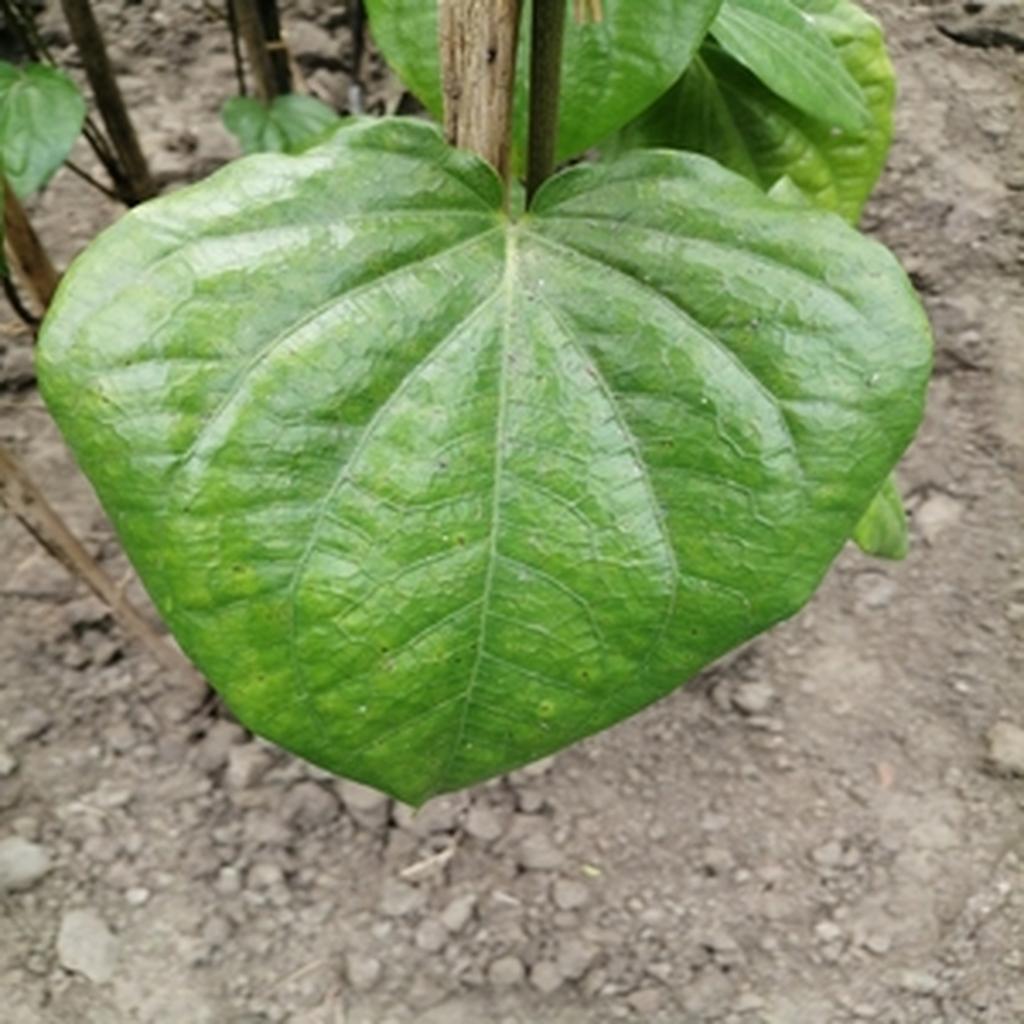
Label: Leaf_Spot